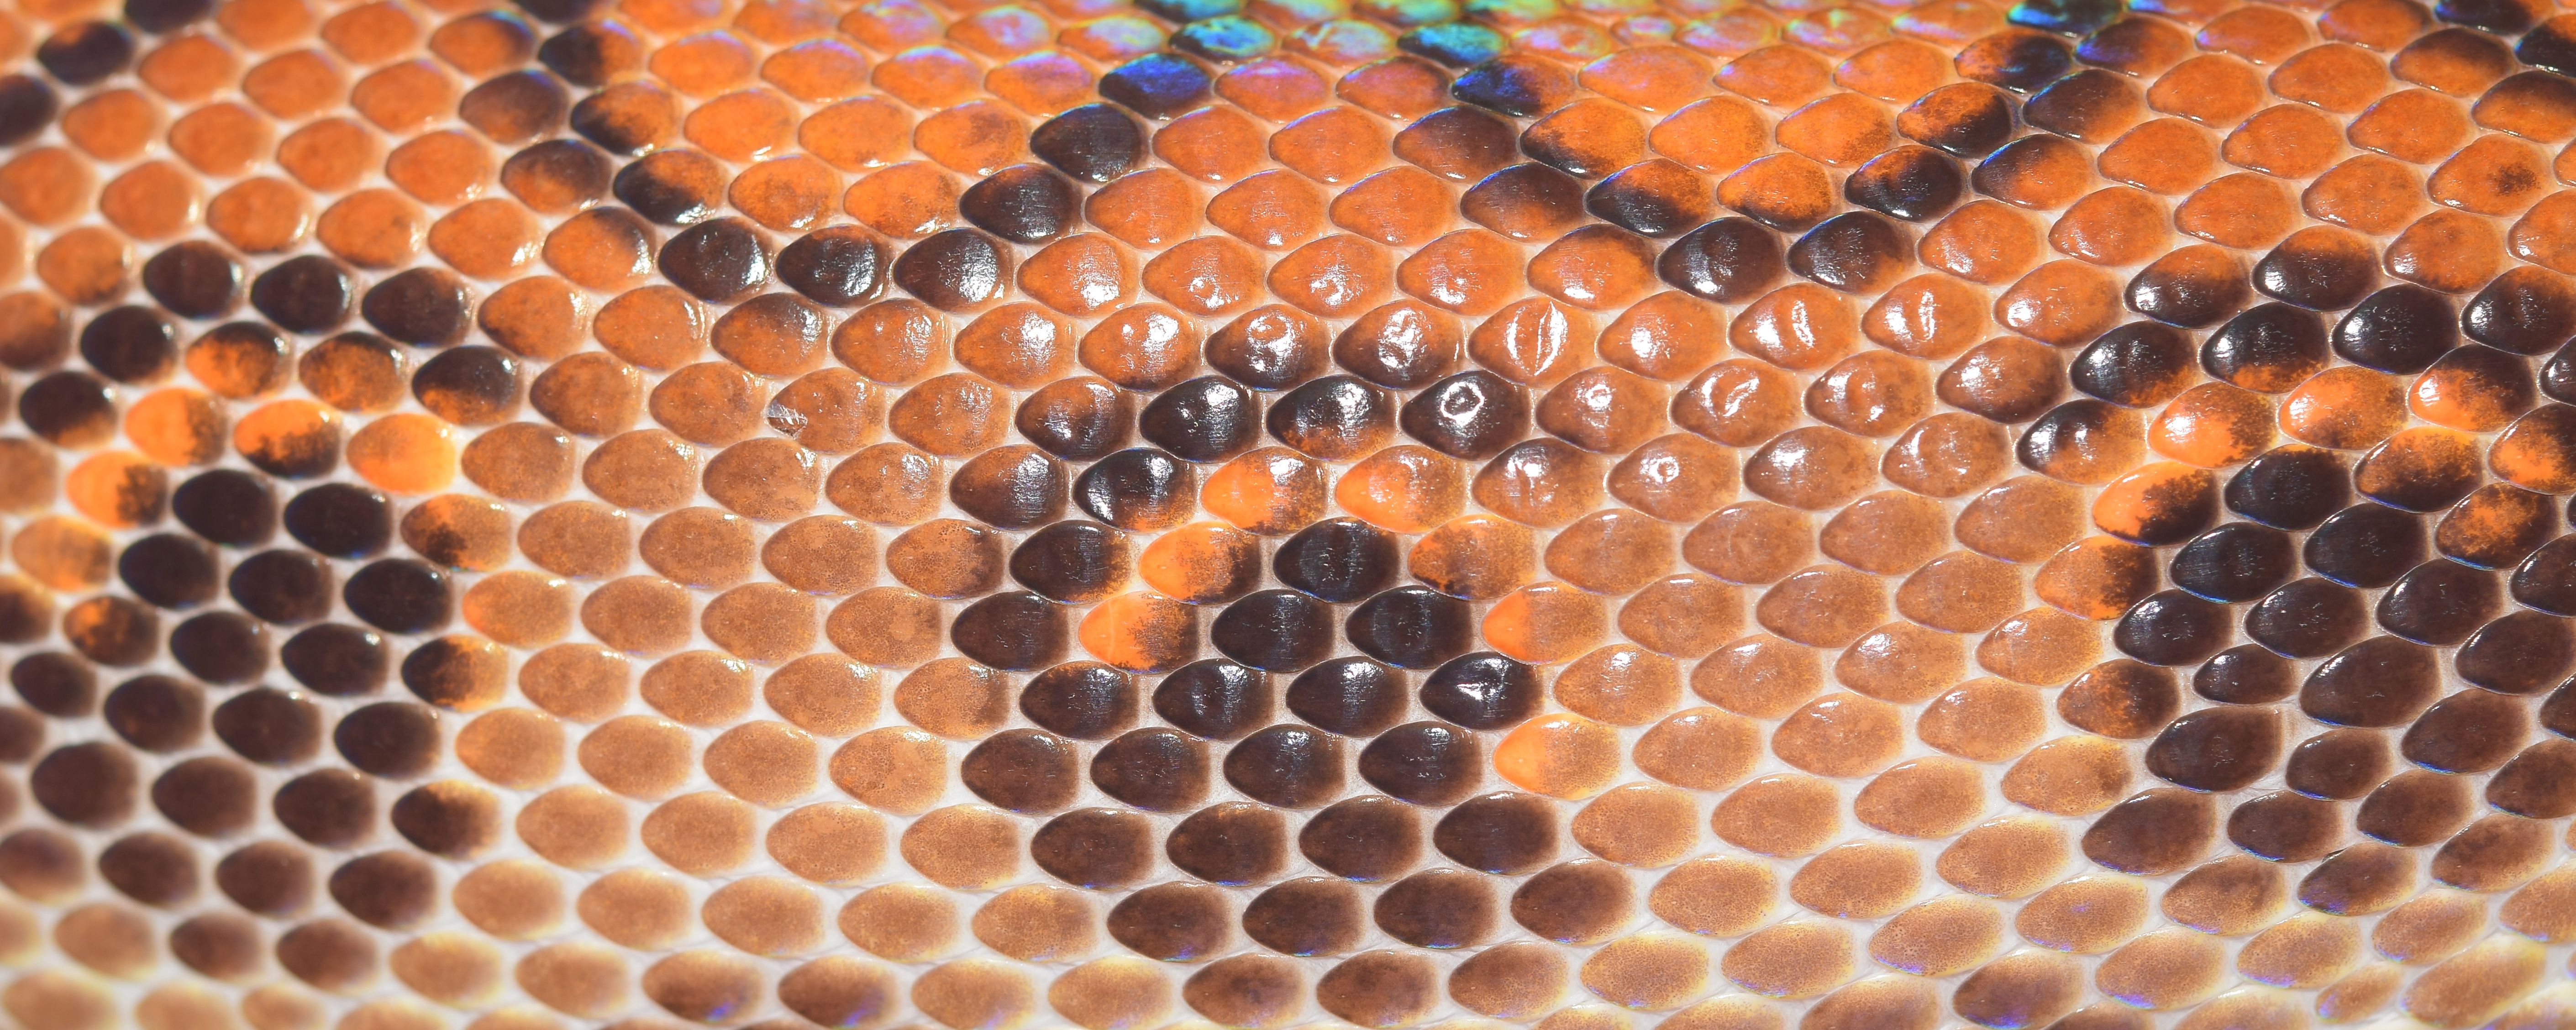
texture, pattern, pollen, color, insect, reptile, scale, close, material, circle, invertebrate, camouflage, background, design, bee, skin, snake, honeycomb, honey bee, snake skin, animal skin, membrane winged insect